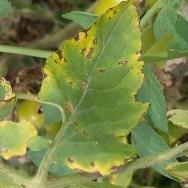
Crop: Tomato
Condition: alternaria-d